Transport in Madagascar

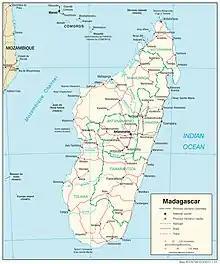
A road map of Madagascar, as of 2003

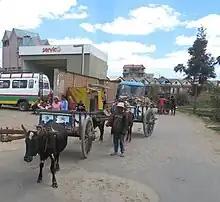
In many places oxcarts are an important medium of transport, like in Ambatolampy

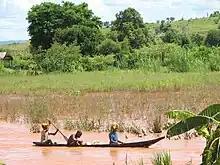
A pirogue on the Tsiribihina River

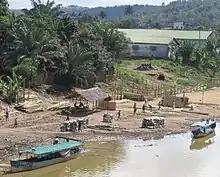
Inland harbour on river Rianila in Brickaville

The relatively short rivers of Madagascar are typically of local importance only; isolated streams and small portions of Lakandranon' Ampangalana (Canal des Pangalanes) are navigated by pirogue. Coastal inter-city transport routes are found along the west coast.